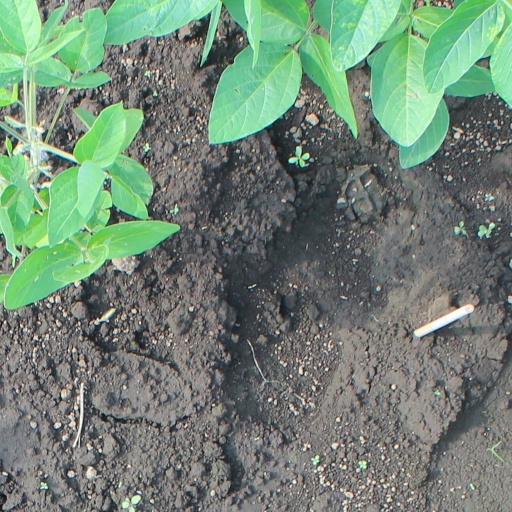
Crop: soybean